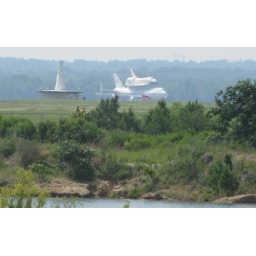
over the waters. pass the trees. over the fence. pass the red windsock. over on the other side of the VOR/TAC tower